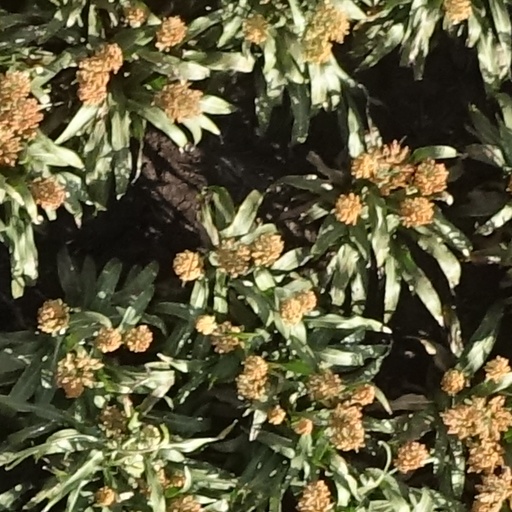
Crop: sorghum